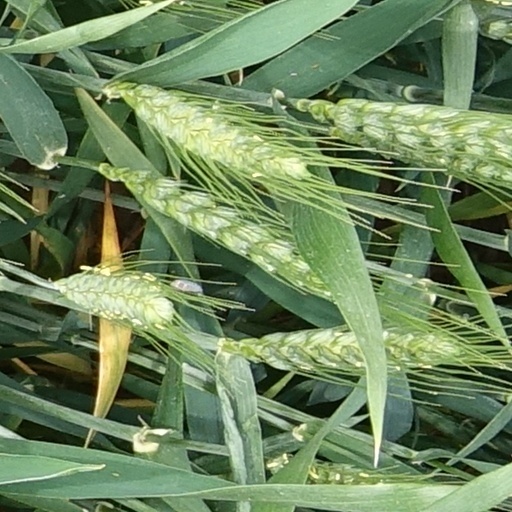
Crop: wheat